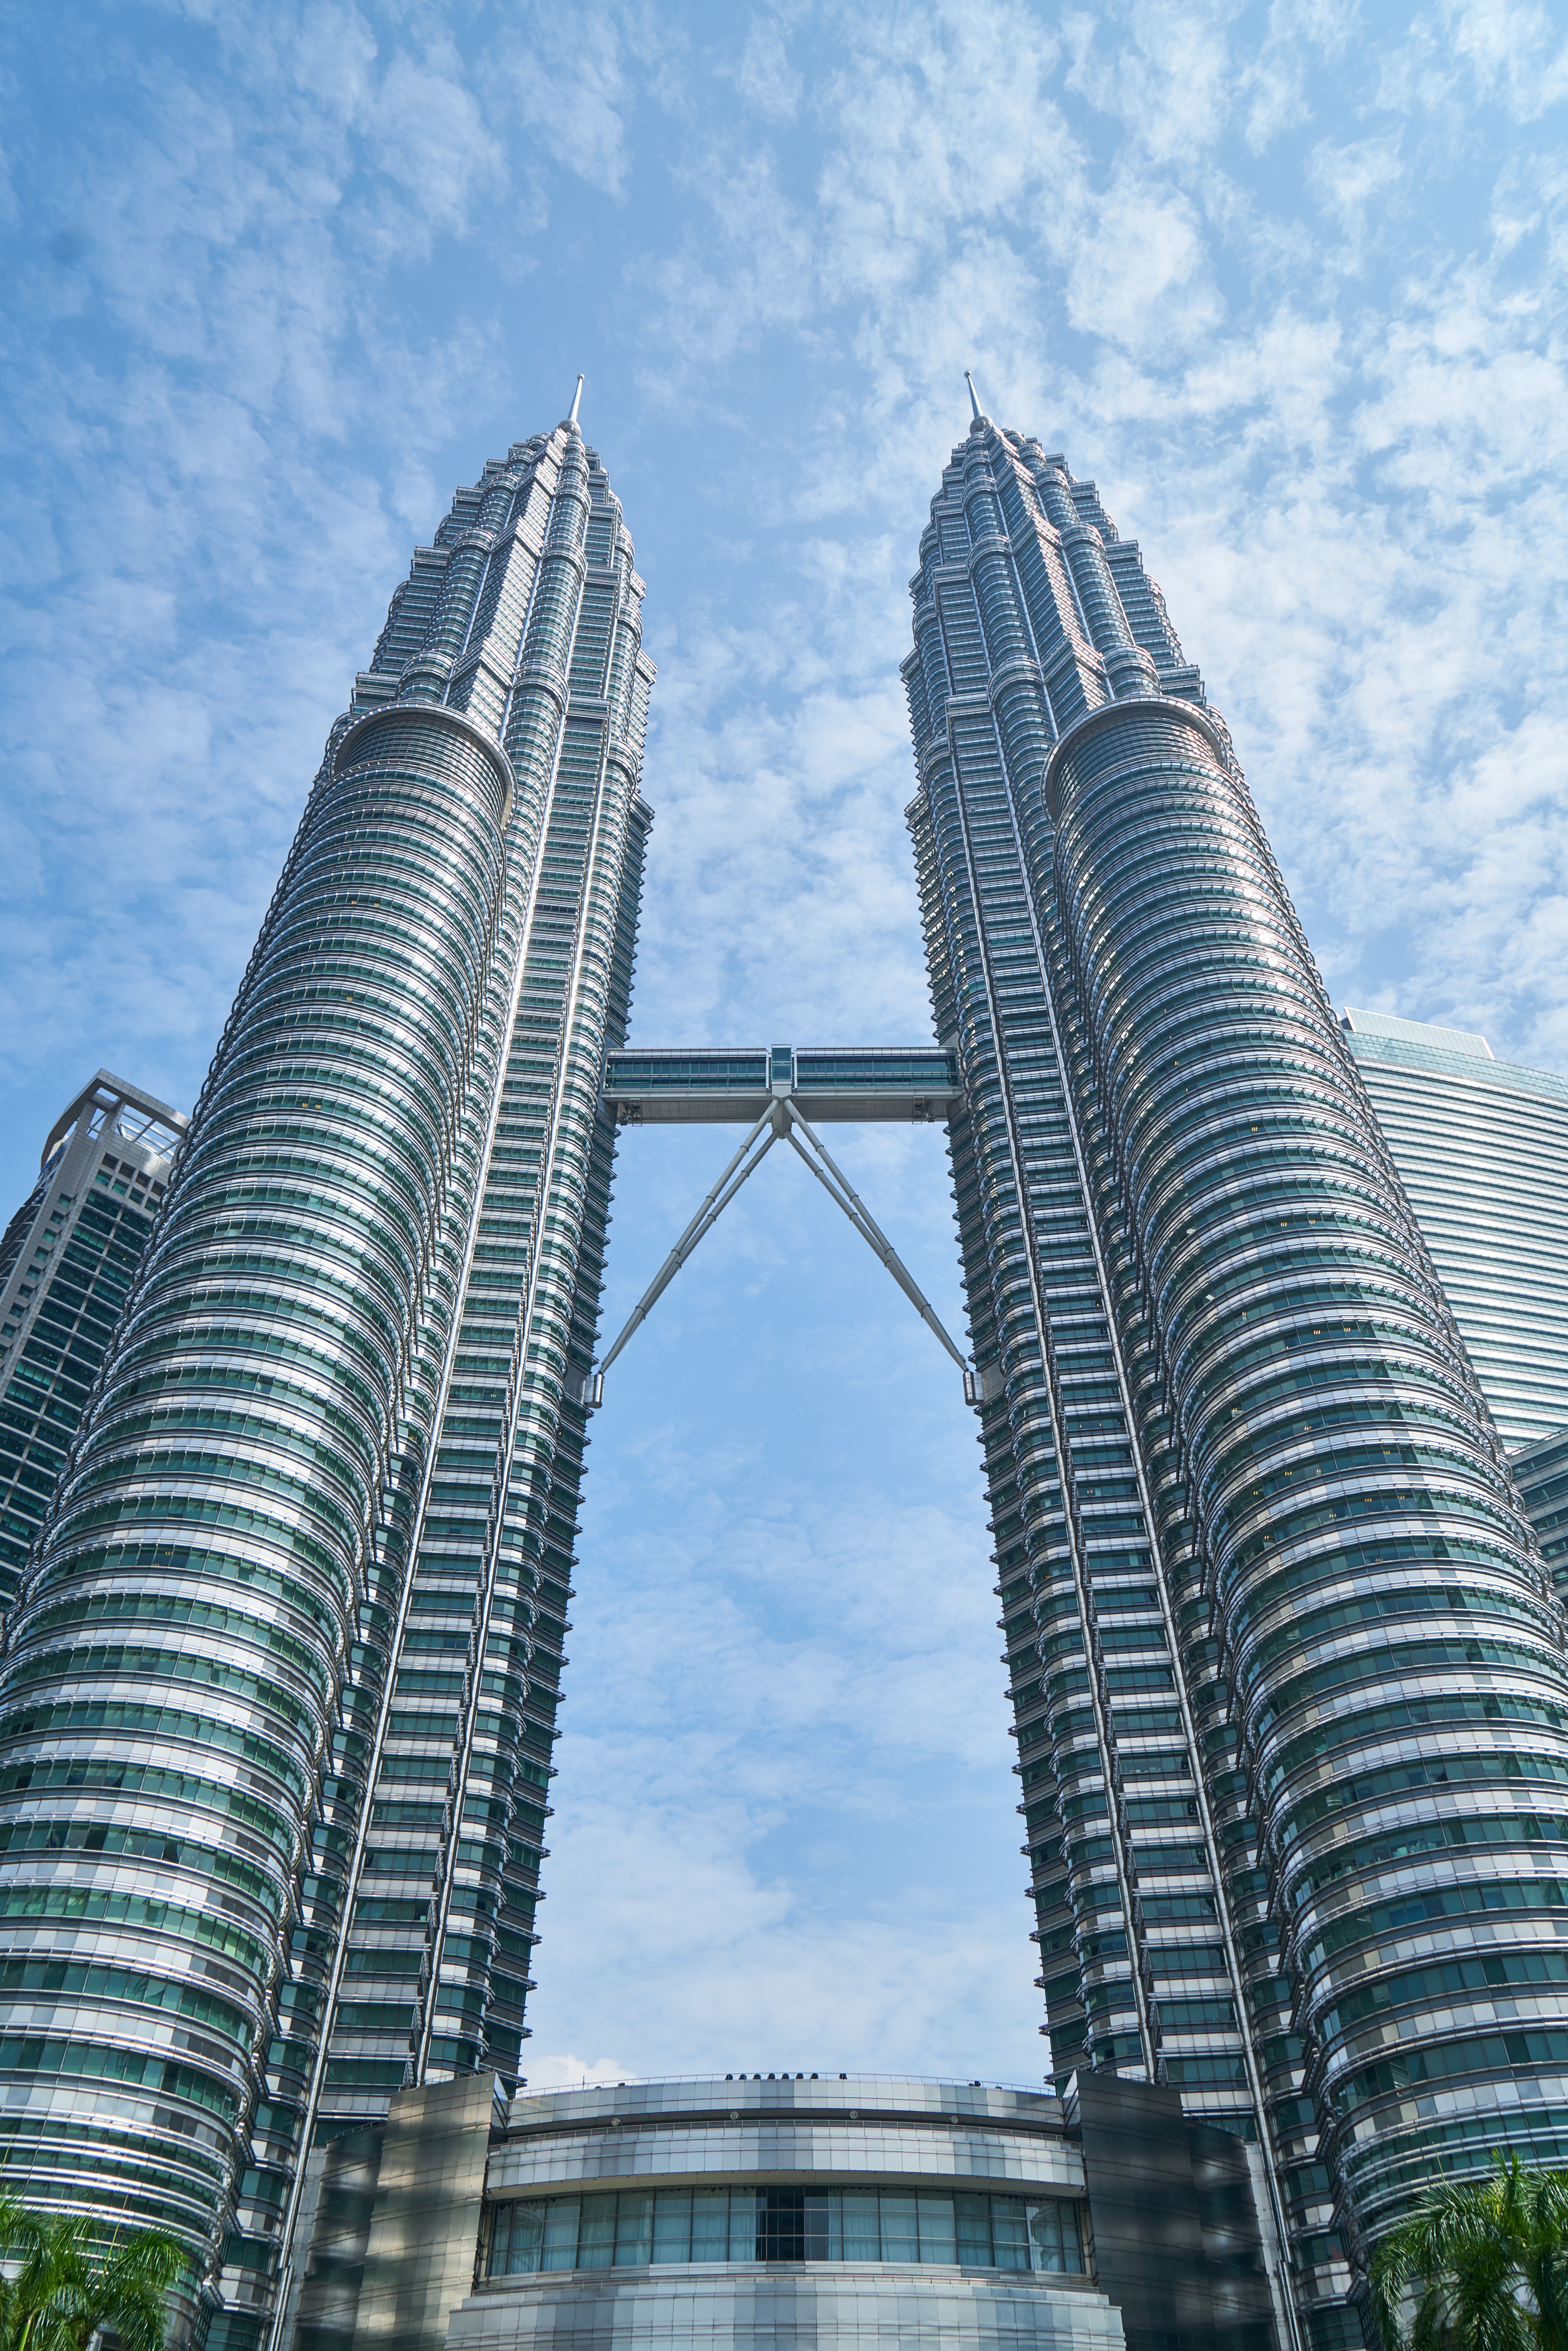
outdoor, cloud, architecture, structure, sky, window, perspective, building, city, skyscraper, urban, cityscape, downtown, travel, steel, asian, high, tower, metal, landmark, facade, blue, tower block, clouds, great, design, buildings, kuala lumpur, symmetry, composition, beautiful, magnificent, contemporary, malaysia, metropolis, condominium, petronas, urban area, metropolitan area